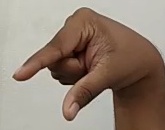
ASL sign: Q